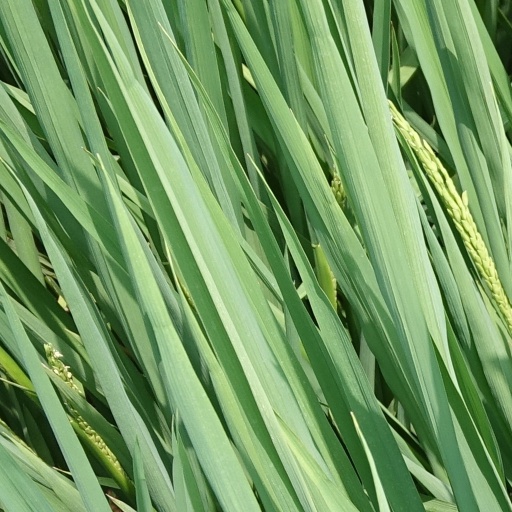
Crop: rice